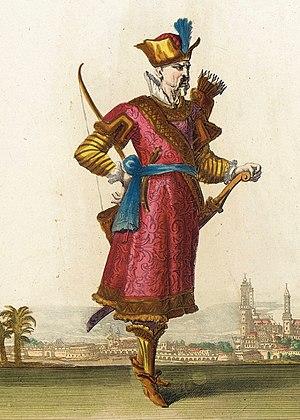
Jean Bérain père (1640 – 1711), d’après Jacques Lepautre (après 1653 – 1684): Recueil des modes de la cour de France, Habit d'Arabe, ca. 1682. Los Angeles County Museum of Art. Détail.